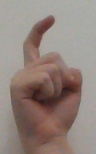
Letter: ra